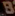
Number: 8